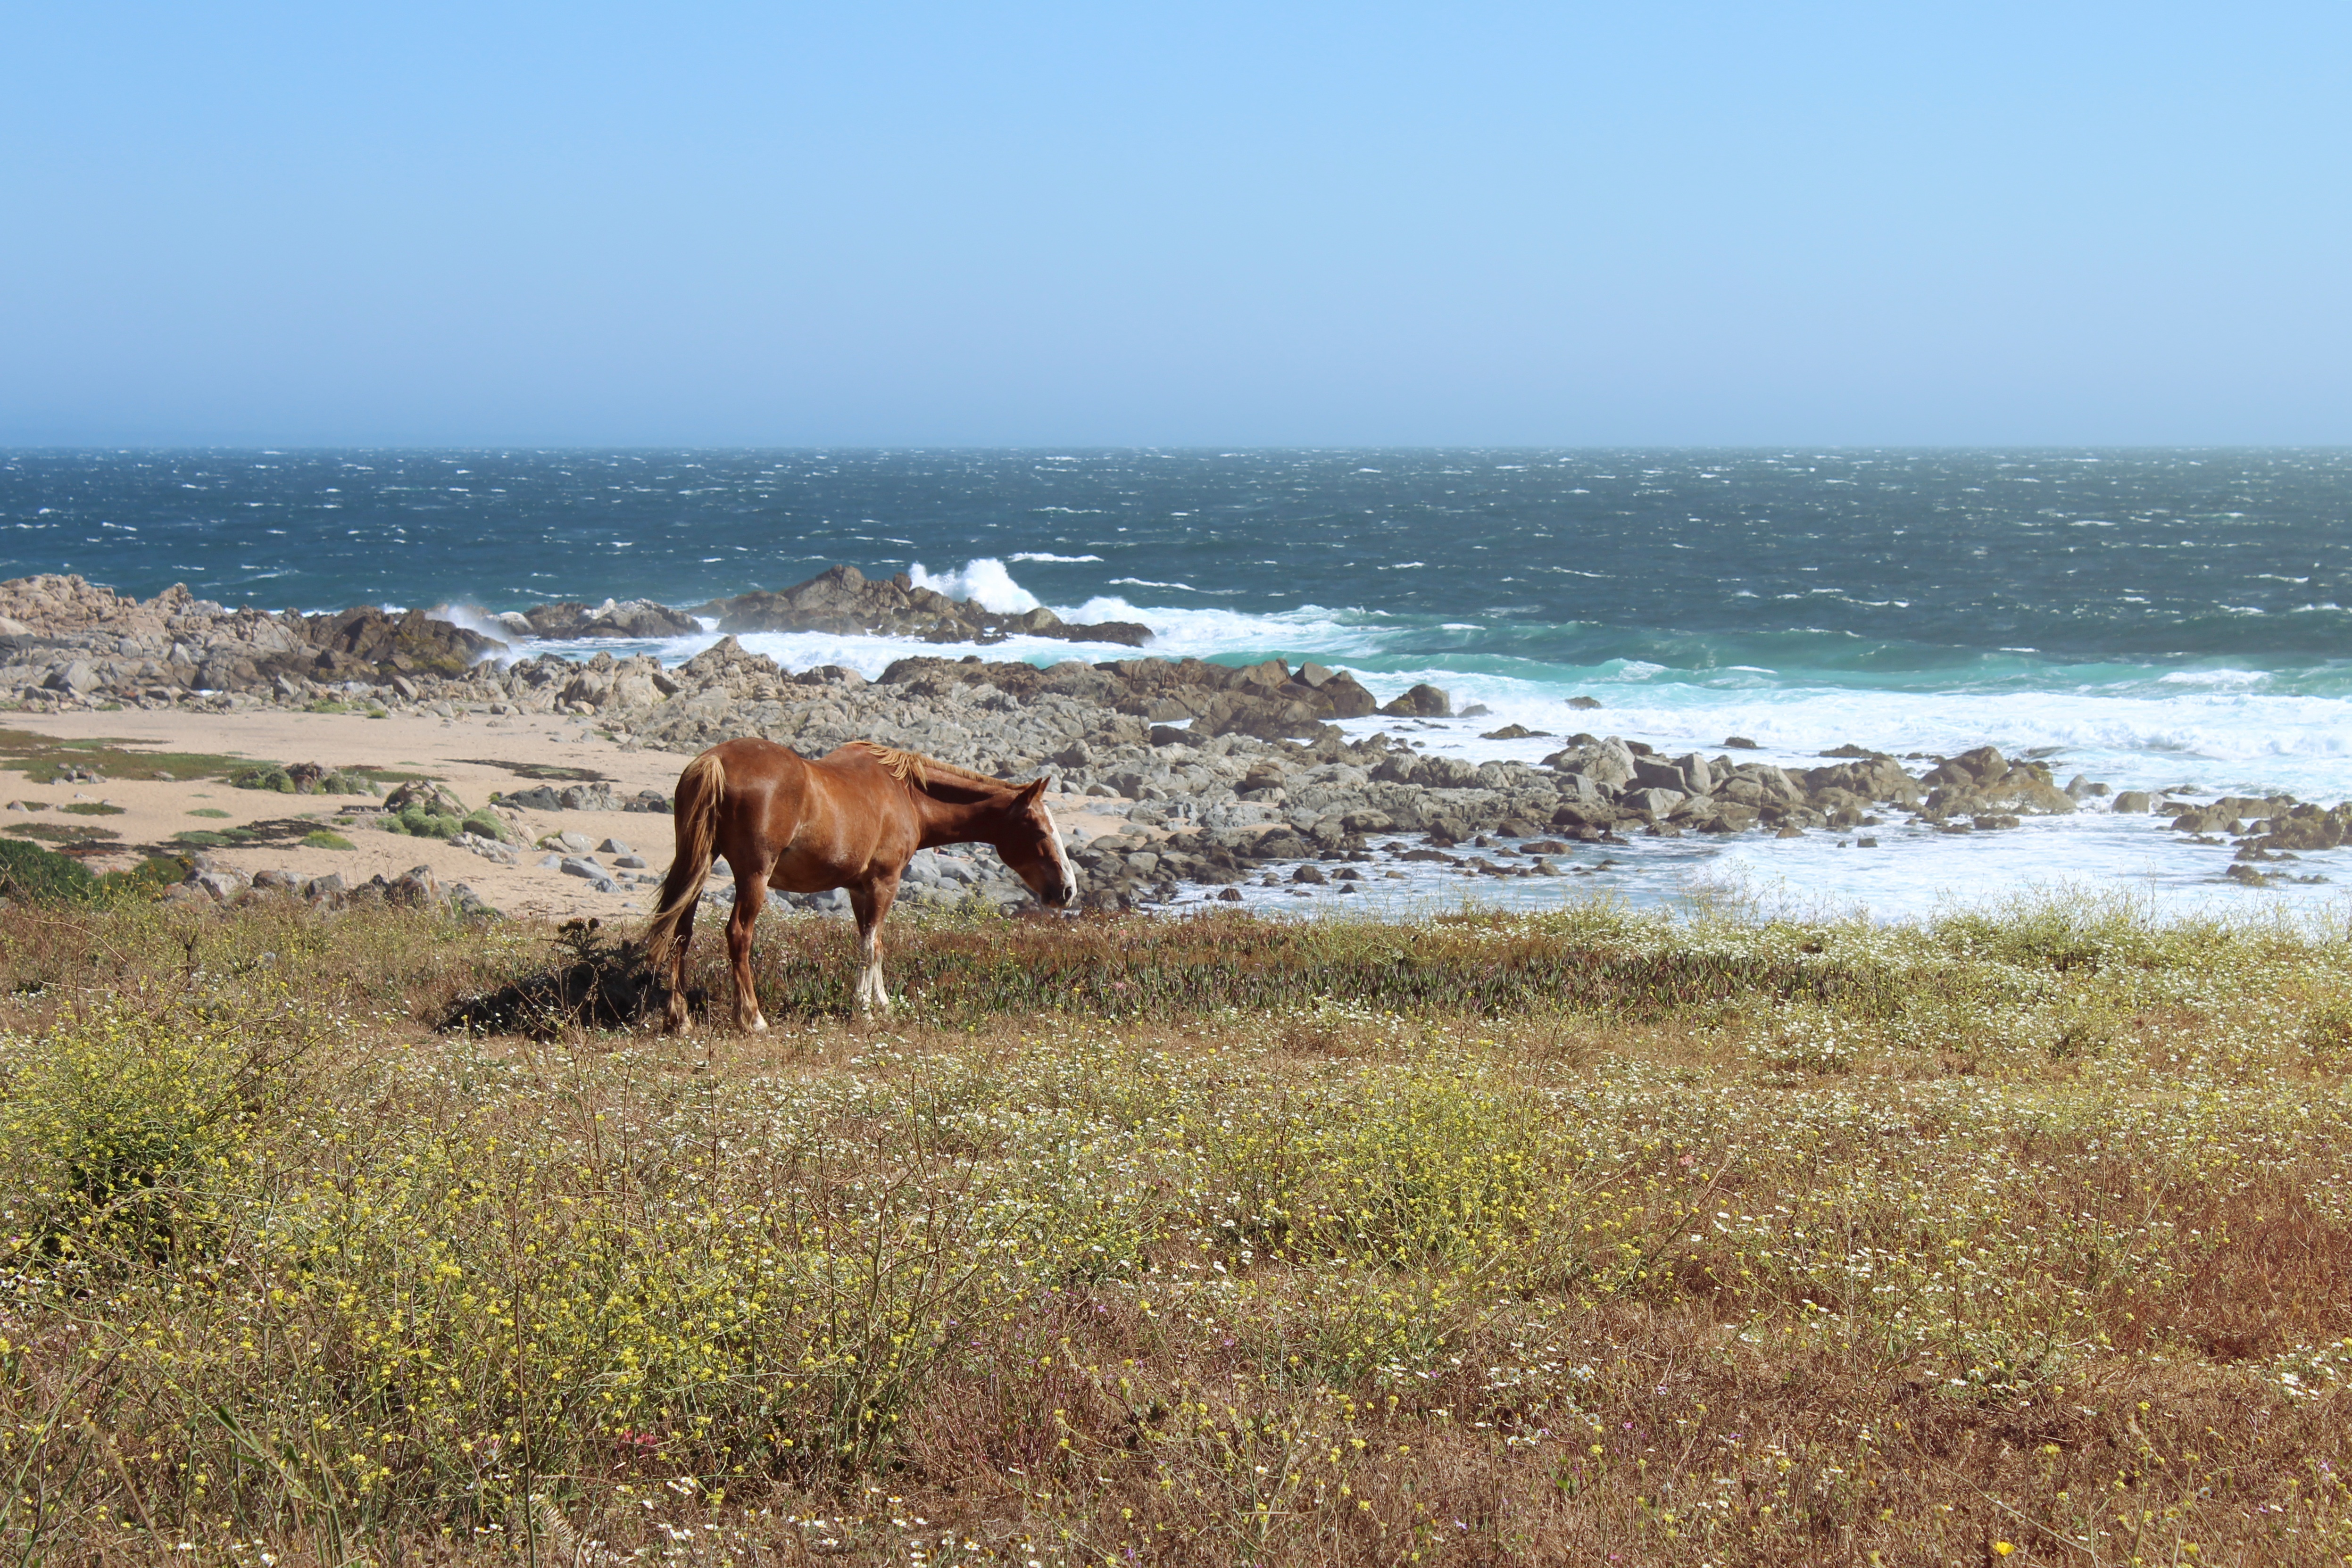
beach, sea, coast, wildlife, habitat, ecosystem, cattle like mammal